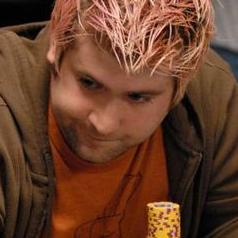
Age: 25